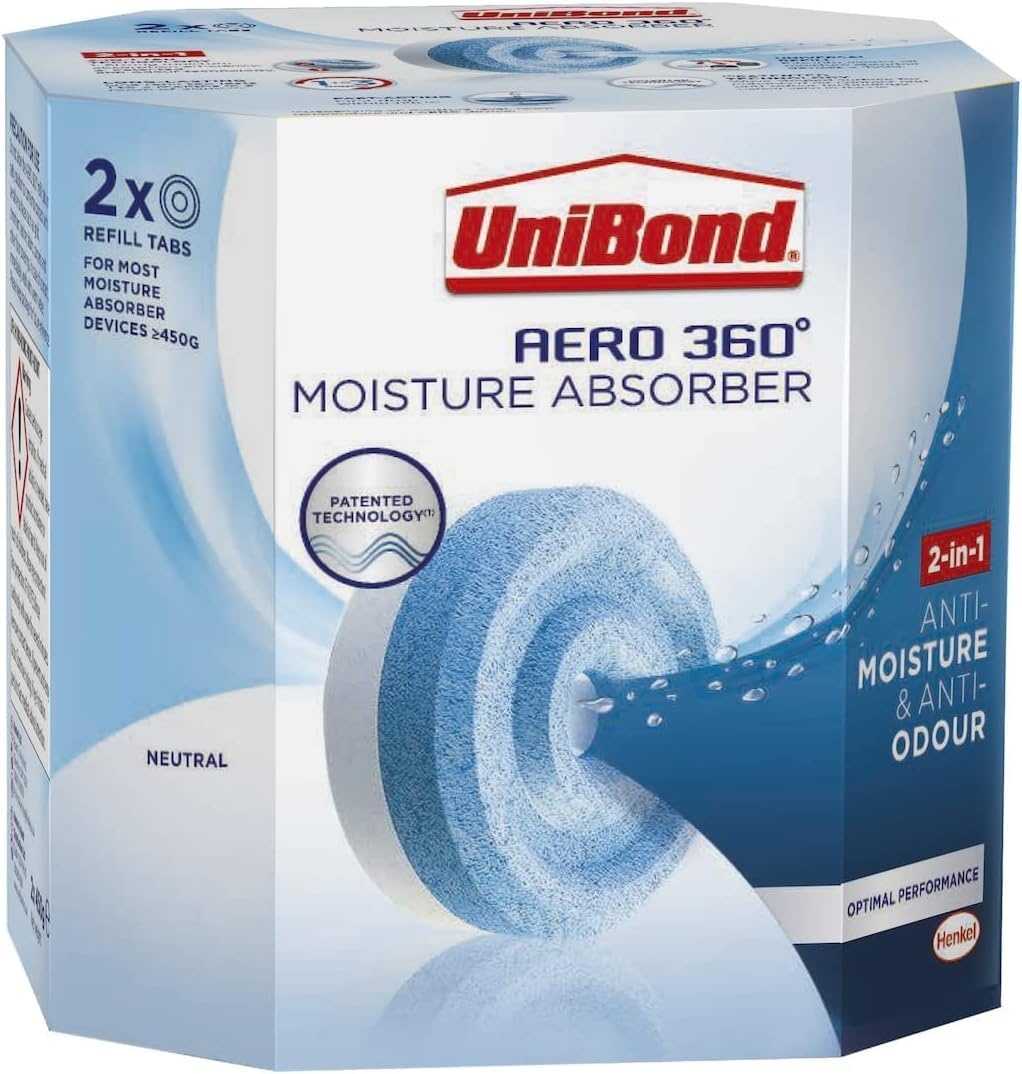
Unibond Aero 360 Neutral Refill Pk2
Brand: Unibond Color: Natural Features: Refill tab for use with the UniBond Aero 360 Moisture Absorber Ultra absorbent crystals provide superior moisture absorption Anti-odour technology to combat bad smells Simply take one of these refills and put it into the one-touch loading tray of the absorber Can reduce moisture in a room up to 20 metre square for three months Pack of 2 neutral refills Binding: DIY & Tools model number: AERO 360° Part Number: 490219 EAN: 4897894134654 Package Dimensions: 4.8 x 4.6 x 4.3 inches Languages: English
Brand: Unibond
Category: Home & Garden > Household Appliance Accessories > Dehumidifier Accessories